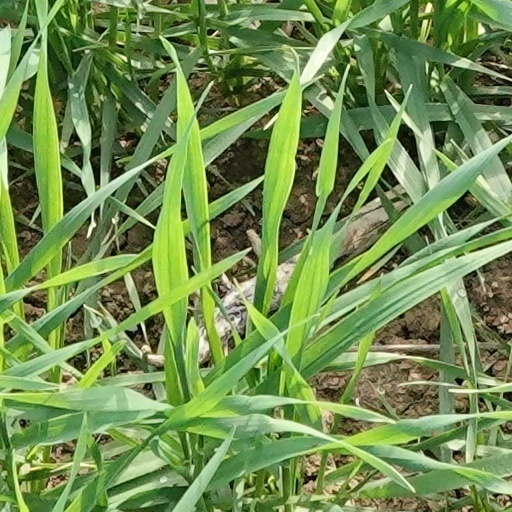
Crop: wheat